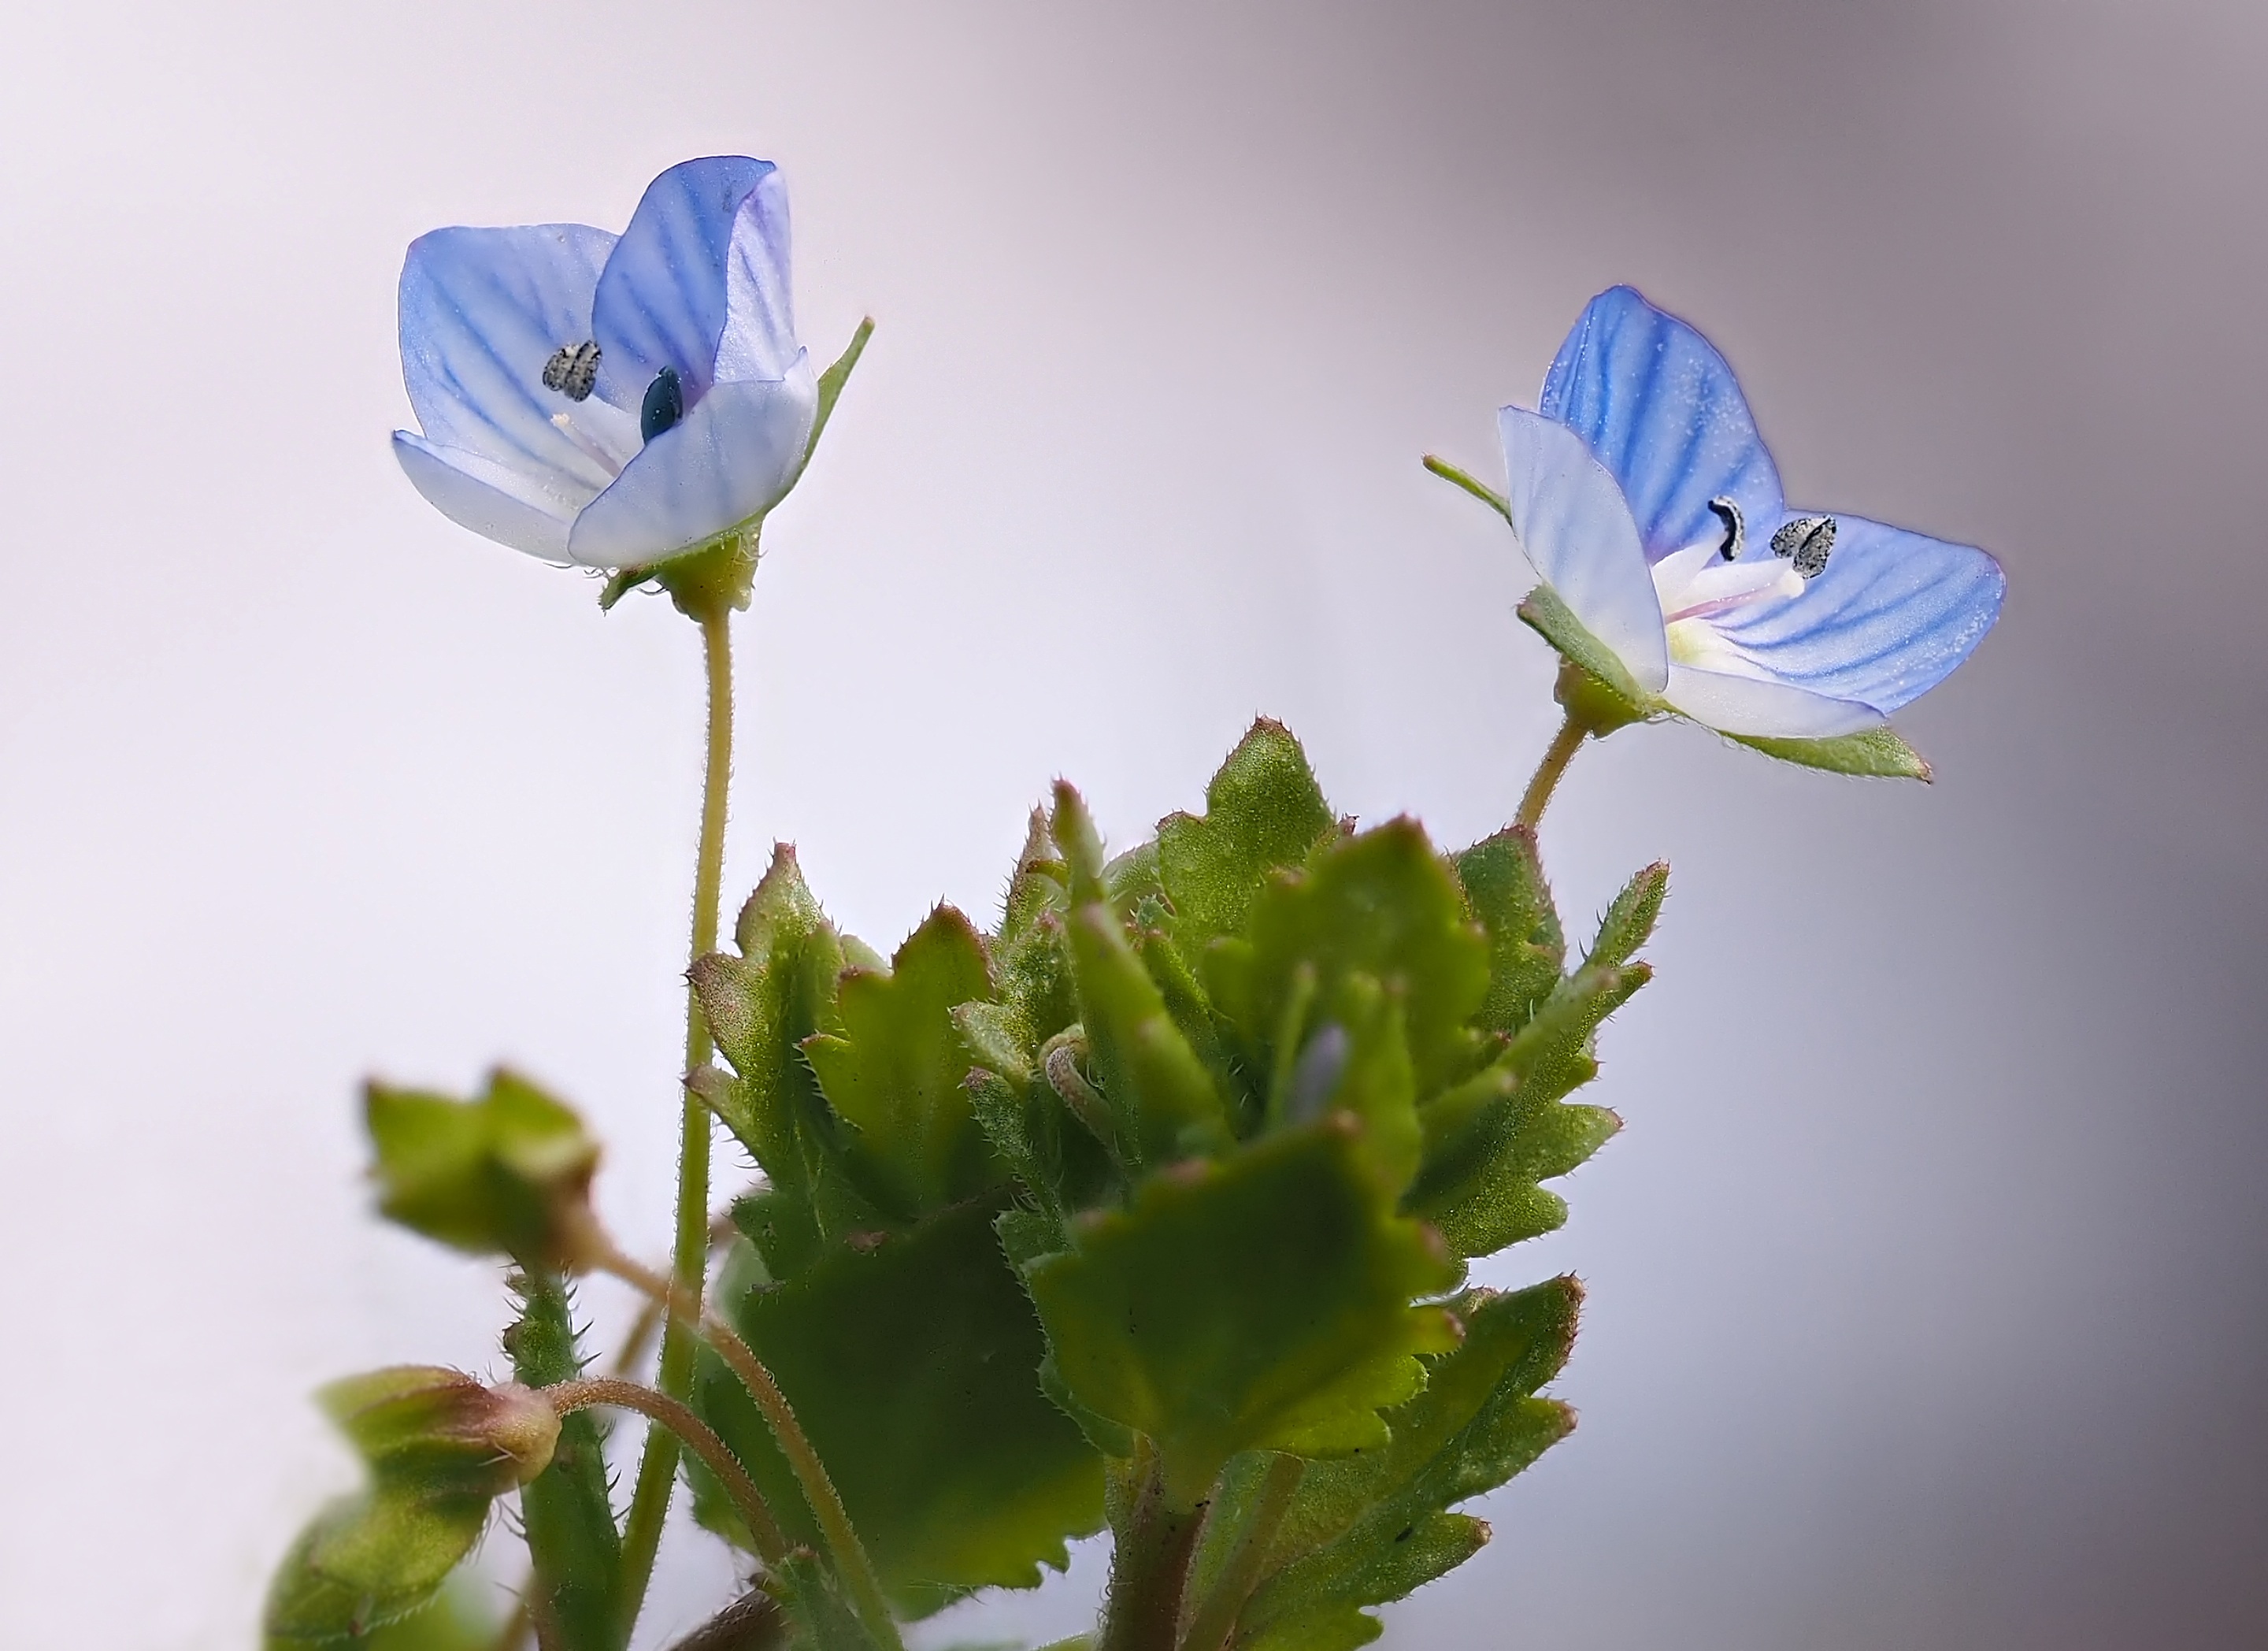
nature, blossom, plant, photography, leaf, flower, petal, live, green, botany, yellow, flora, wildflower, close up, bud, macro photography, flowering plant, plant stem, land plant